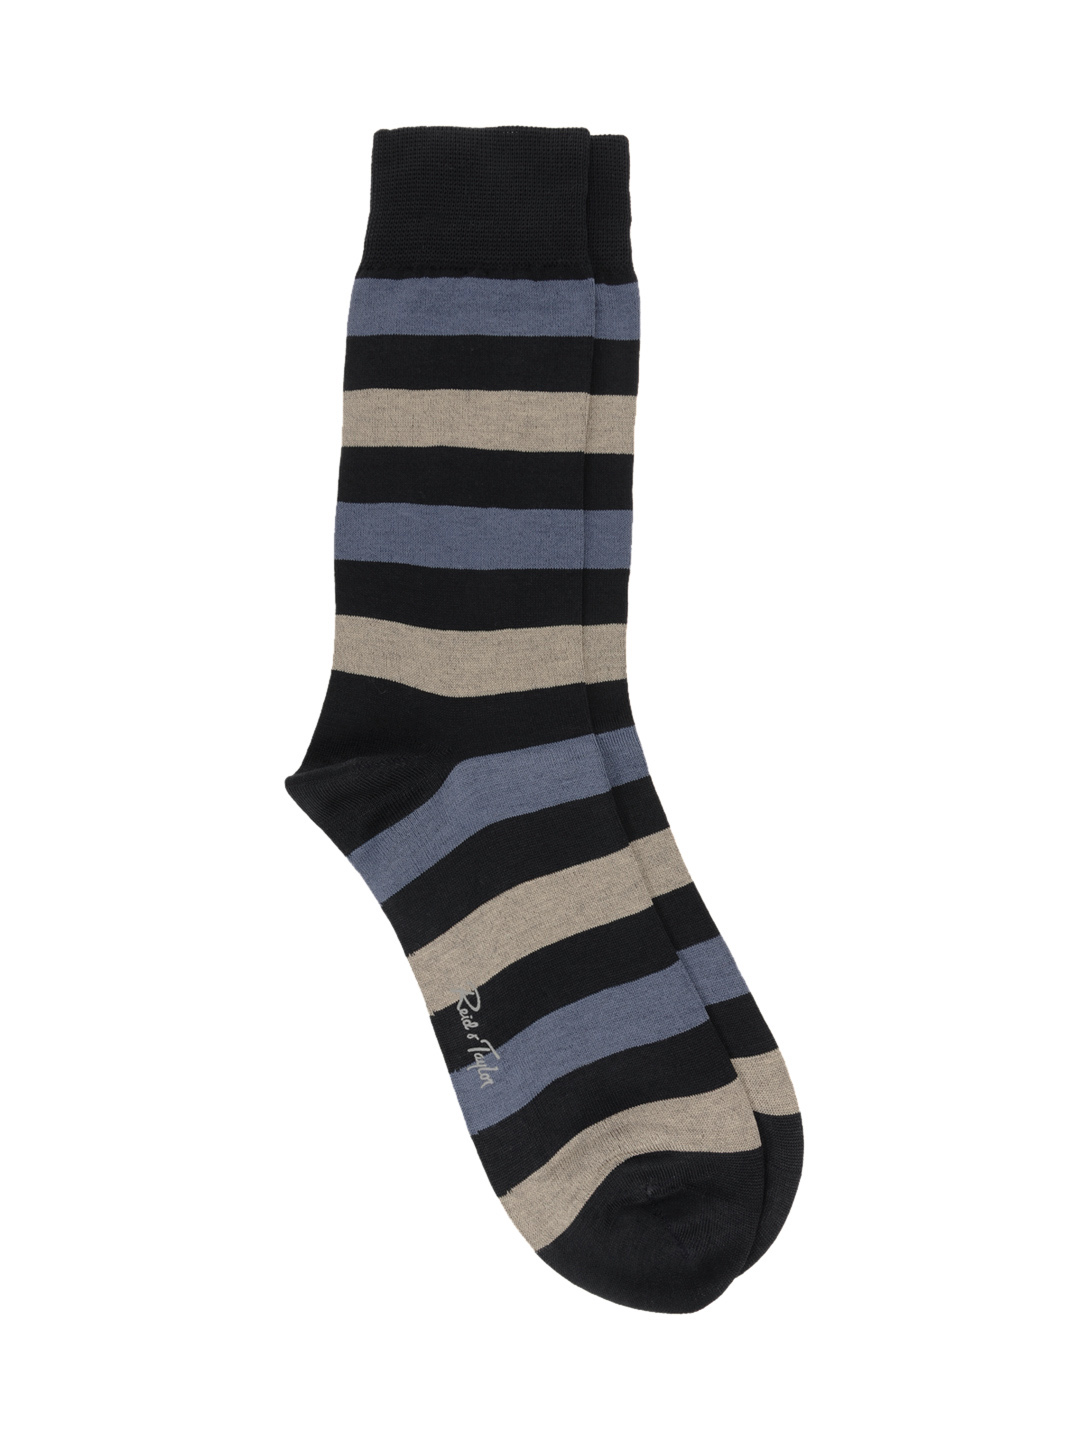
Reid & Taylor Men Blue Socks
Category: Accessories / Socks / Socks
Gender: Men
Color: Blue
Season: Summer 2016
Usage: Casual